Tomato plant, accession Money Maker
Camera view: vertical (180 deg); turntable rotation: 30 degrees
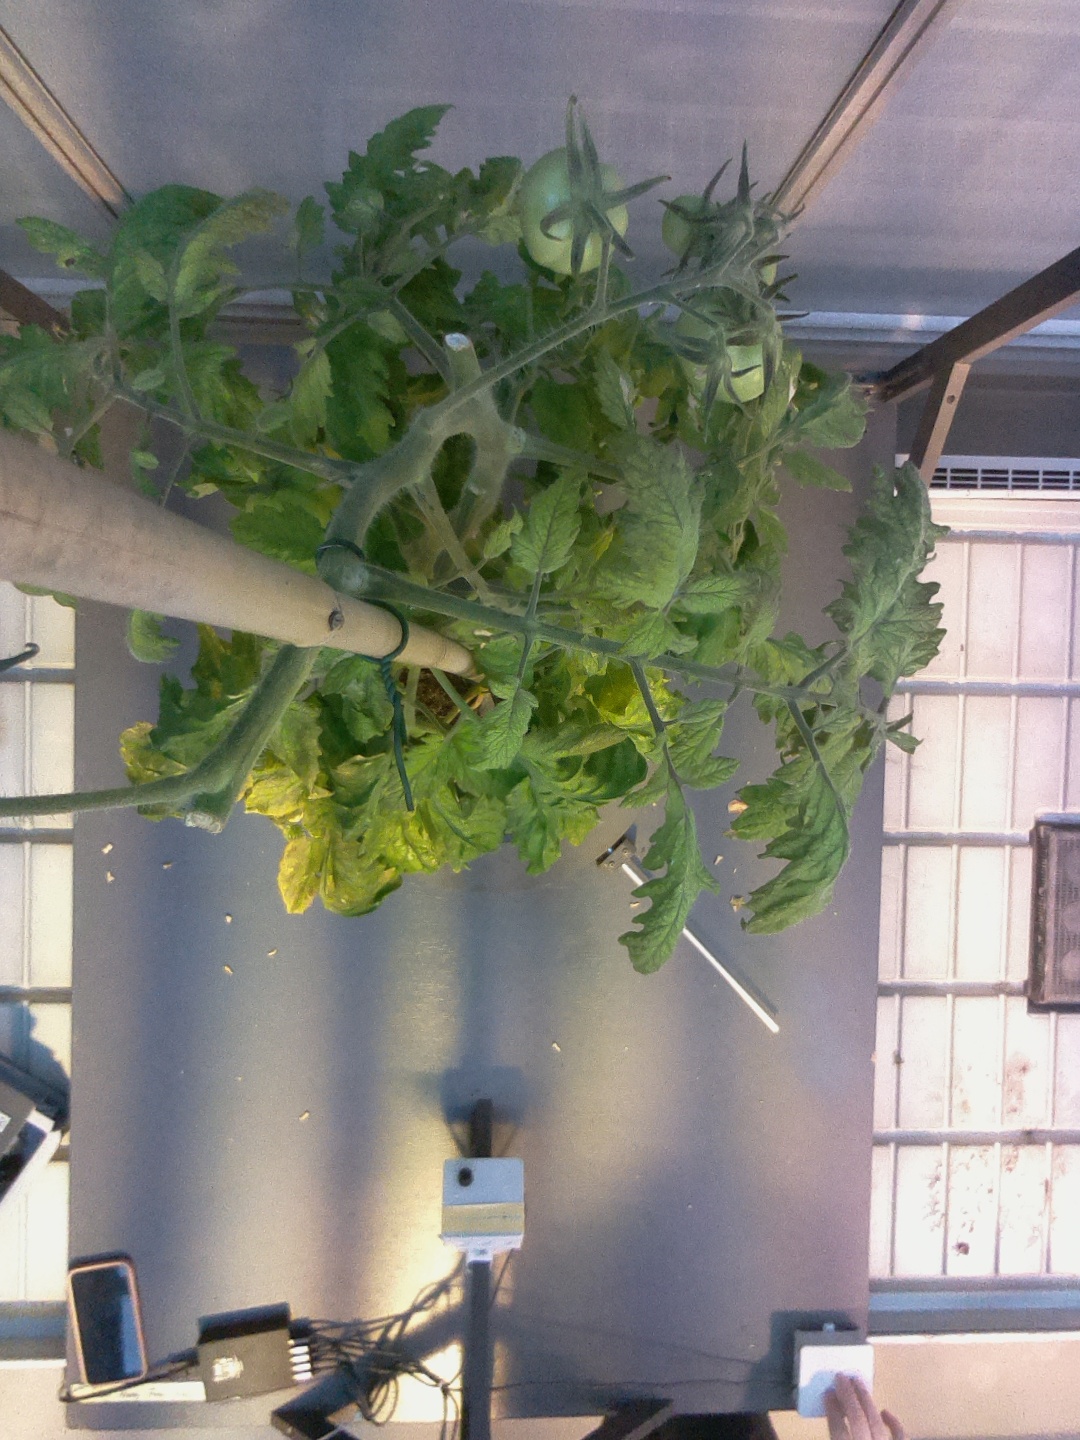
BBCH growth stage 79: 90% -100% of final fruit size